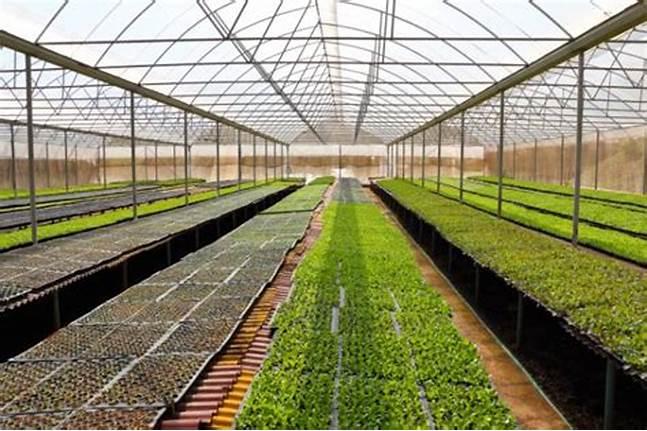
Mbegu za kilimo zilizohifadhiwa kwenye nyumba ya kioo inayoakisi jua, vimepandwa kwenye sahani nyeusi zenye vitundu vidogo na baadhi ya sahani mimea ikiwa imechepua ya kijani ya kupendeza.